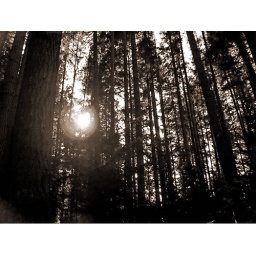
out in the forest behind my house